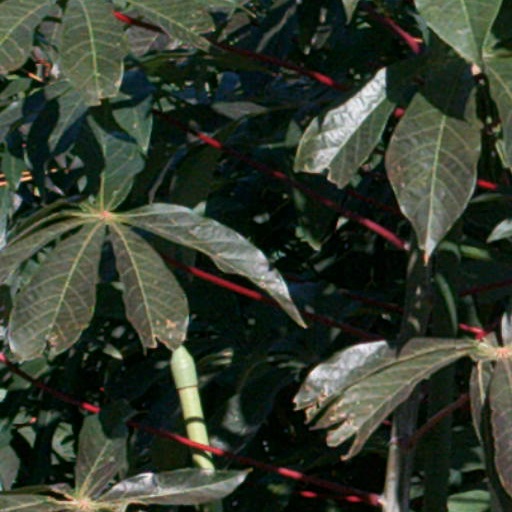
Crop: cassava